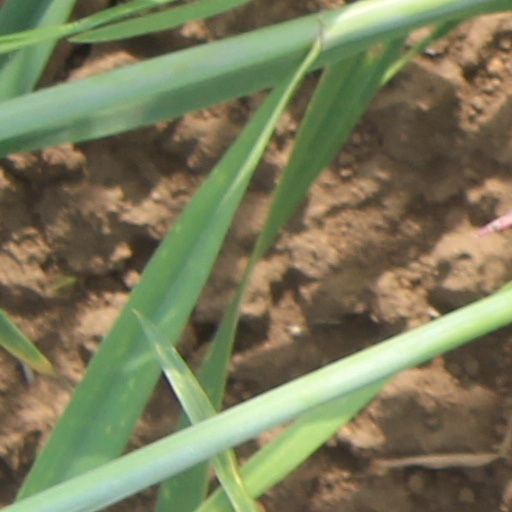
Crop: wheat